Mian (title)

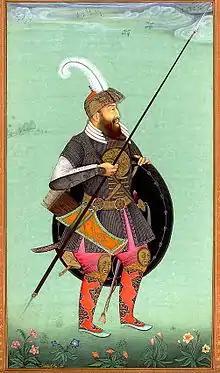
"Sayyid Mian" Abdullah Khan Barha

The Mian is a royal title of the Indian subcontinent, also sometimes used as a surname. Begum or Beygum, is used to describe the wife of a Mian. It is used by several monarchs of Indian states.